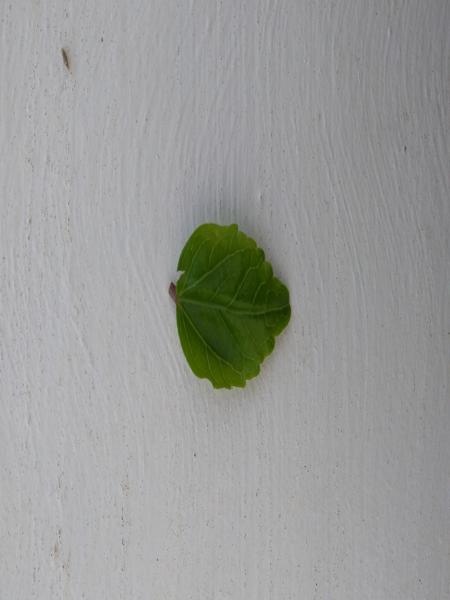
Plant: Hibiscus